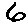
Label: 6